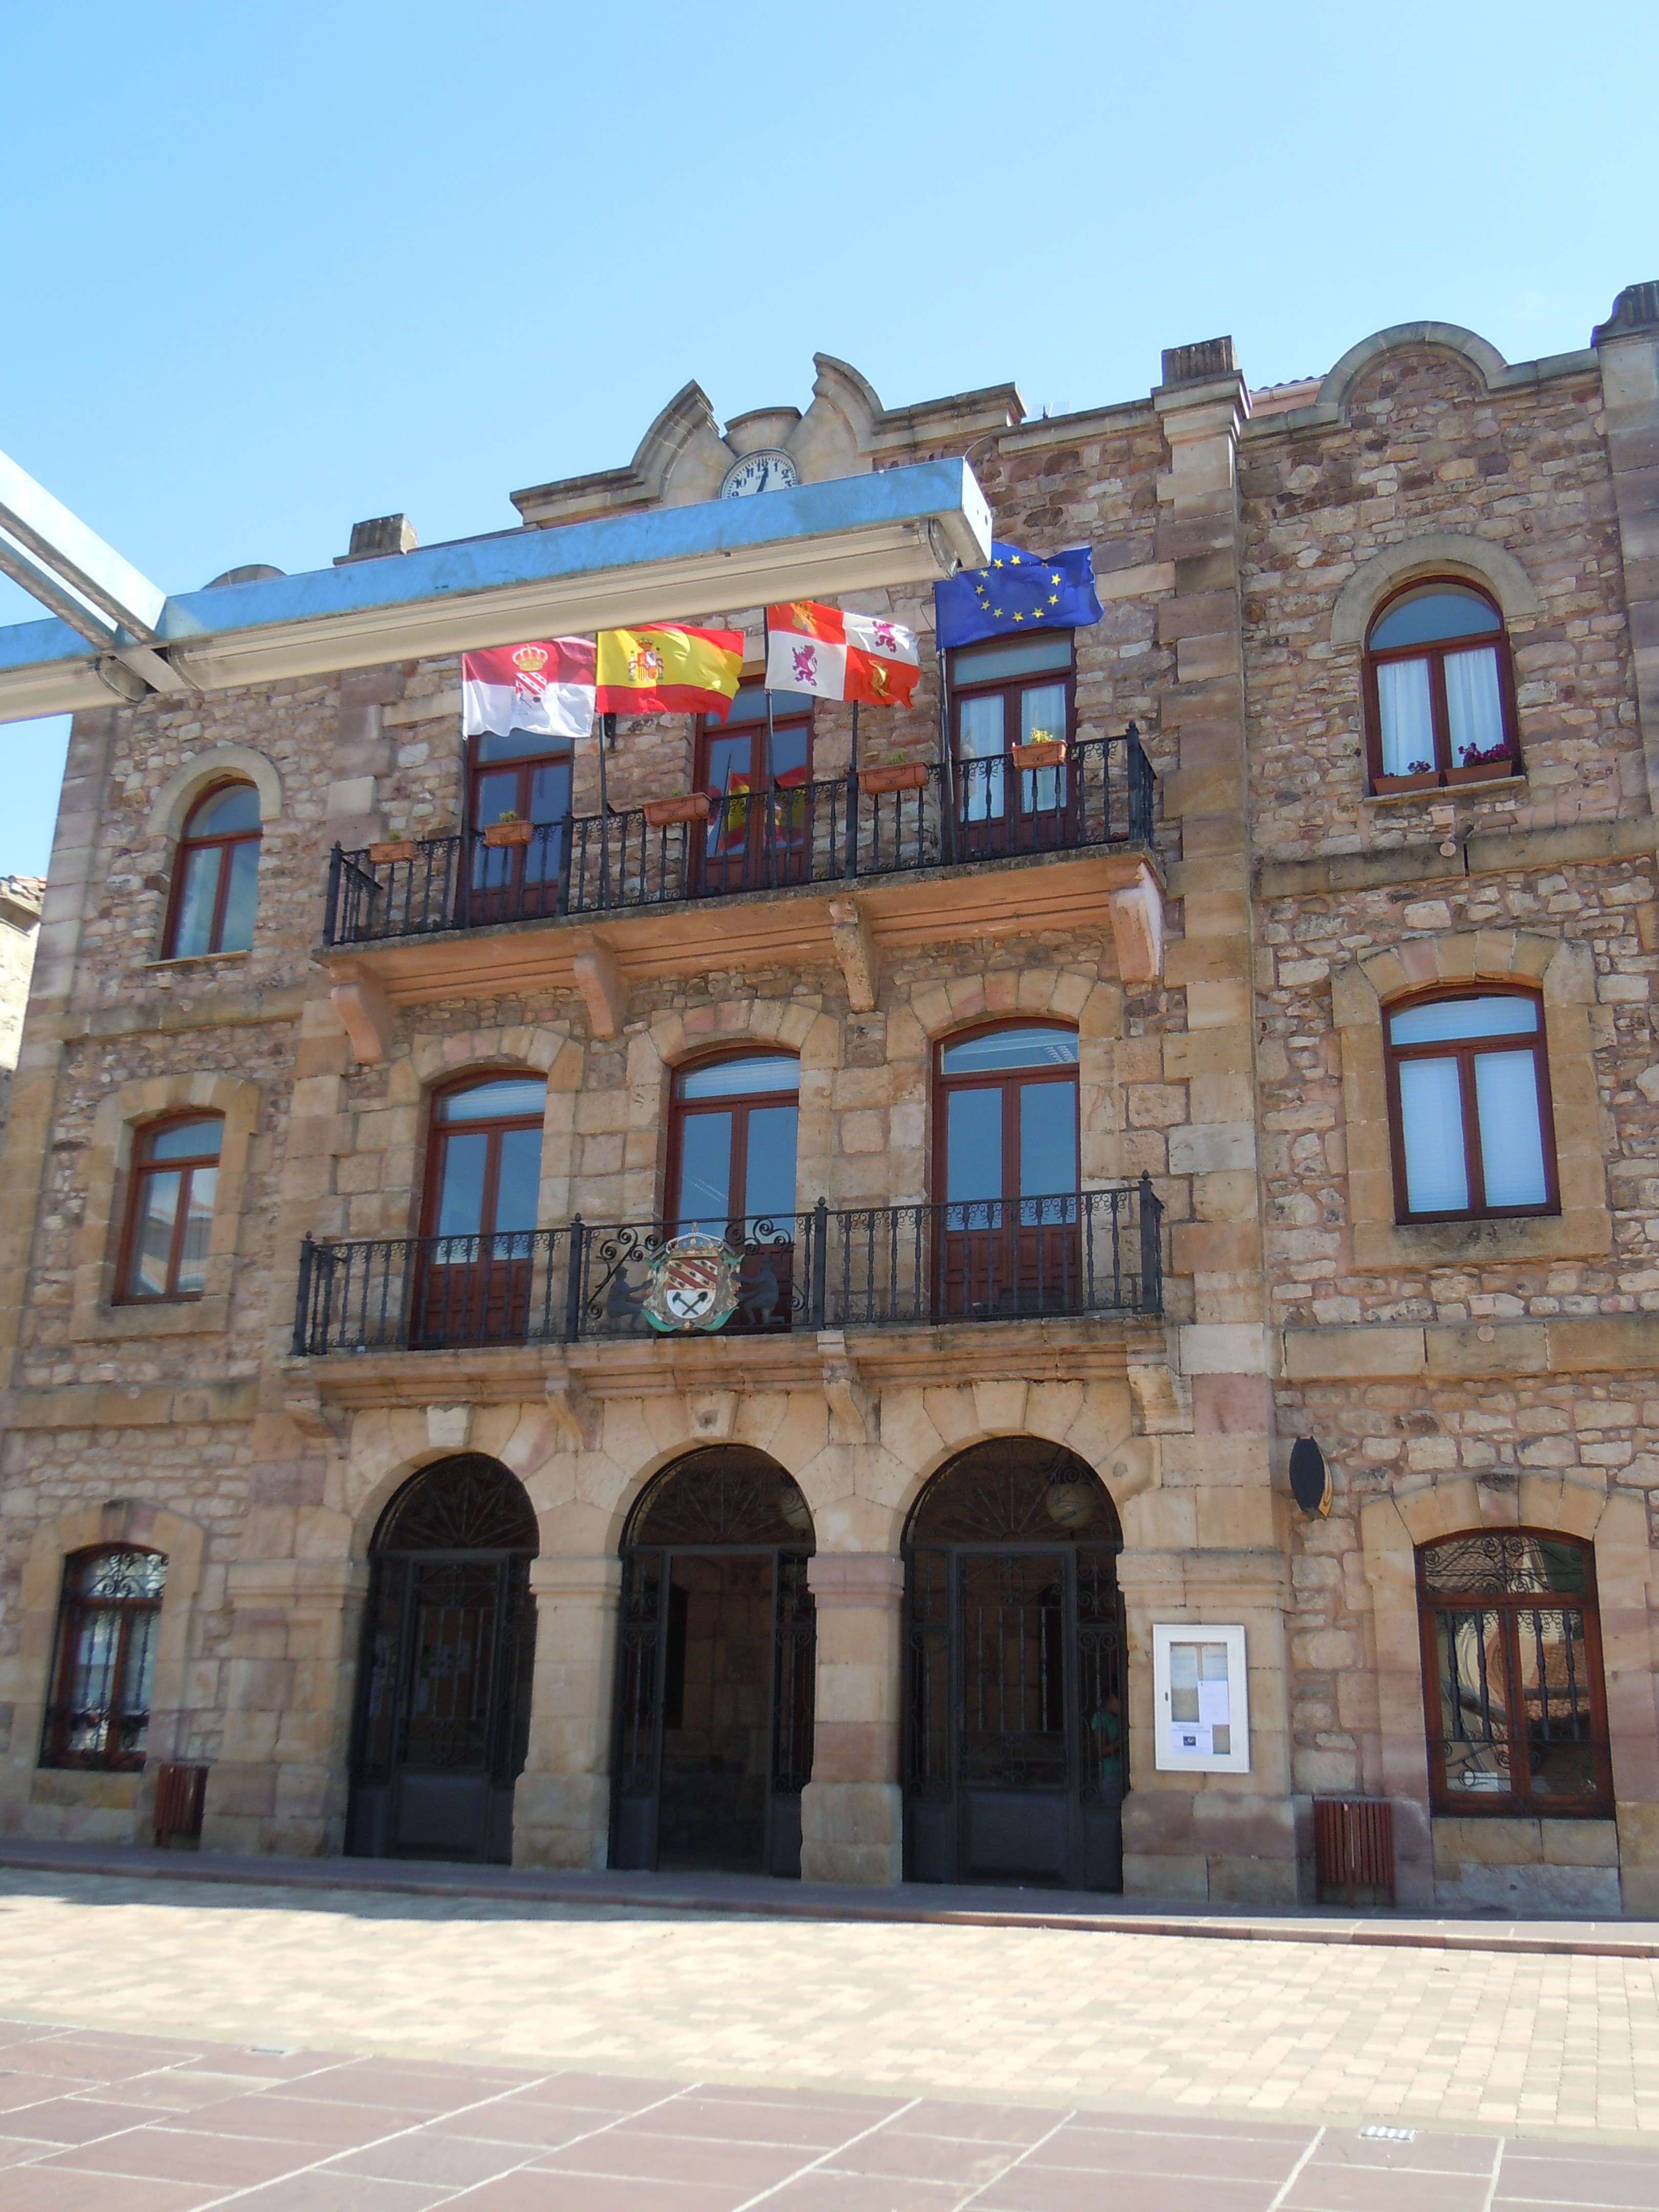
architecture, people, house, town, building, palace, downtown, landmark, facade, spain, synagogue, palencia, estate, neighbourhood, city hall